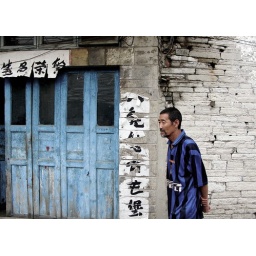
A Tunpu (Tunbao) man walking down a street in Tianlong, Guizhou. Note his non-traditional soccer jersey.